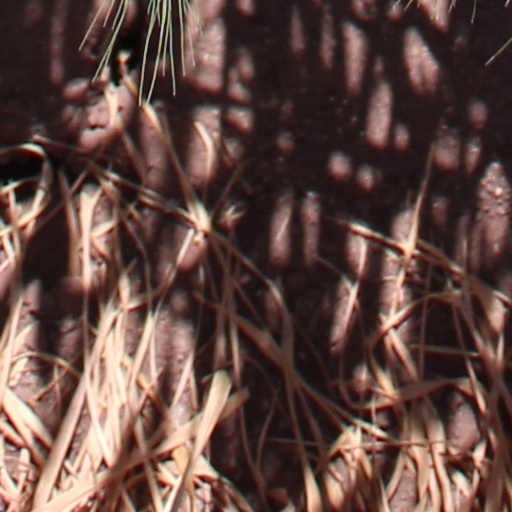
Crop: wheat